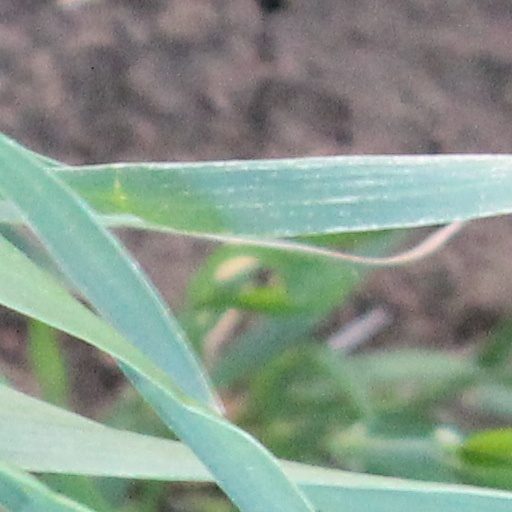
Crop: wheat